Attack of the Normans

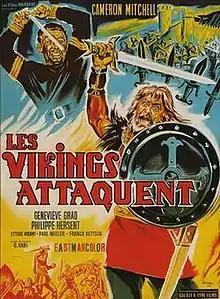

Attack of the Normans is a 1962 Italian film set in England in the early 9th century. Viking incursions play a central role in the plot; "Normans" in the title is used in its original continental sense, meaning Viking.